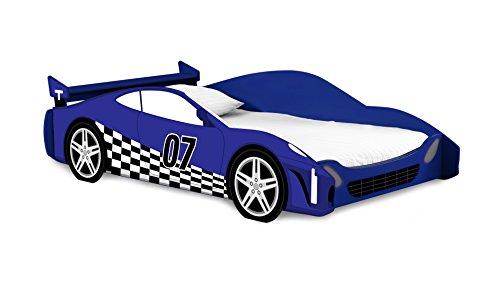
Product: Legaré Furniture Children's Race Car Standard Bed Frame for Kids, Blue and White, Twin Size
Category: Home & Kitchen | Furniture | Kids' Furniture | Bed Frames, Headboards & Footboards
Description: RACE CAR DESIGN: Cool race car design will make any child's transition into sleeping in their own bed easy and exciting.
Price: $193.99
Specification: ASIN:B00OPYB4P2|ShippingWeight:53pounds|DateFirstAvailable:October21,2014